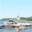
Label: house